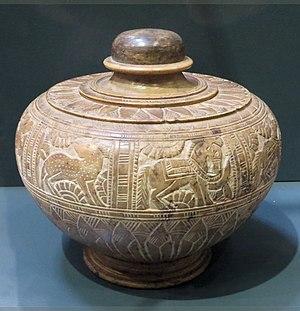
Sonari est le site archéologique d'un ancien complexe monastique de stupas Bouddhiques. Le site, positionné sur une colline, est situé à environ 10km au sud-ouest de Sanchi, Madhya Pradesh, Inde.